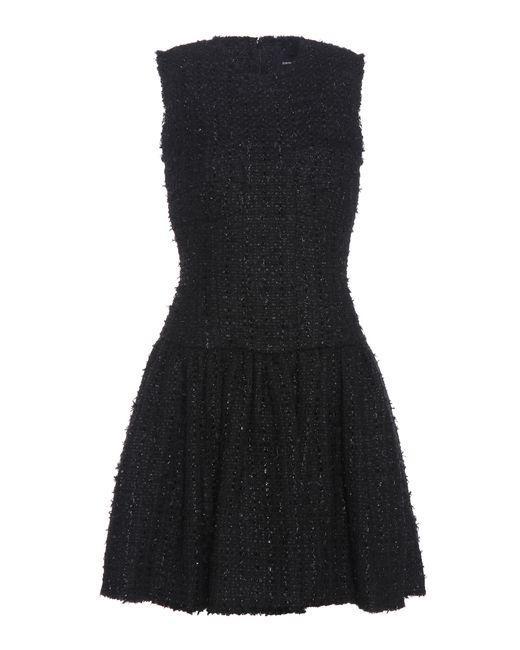
Trägerloses schwarzes Minikleid für formelle Kleidung